USS Wyoming (BB-32)

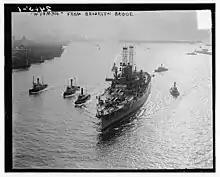
"Wyoming" steaming in the East River in 1912

"Wyoming" then took part in gunnery drills off the Virginia Capes, and on 18 April, entered drydock at the New York Navy Yard for some repairs, which lasted until 7 May. She joined the rest of the fleet for maneuvers off Block Island that lasted from 7–24 May. During the maneuvers, the ship's machinery proved troublesome, which necessitated repairs at Newport from 9–19 May. At the end of the month, she was in New York harbor, to participate in the ceremonies for the dedication of the monument to the armored cruiser , which had been destroyed in Havana harbor on 15 February 1898. On 4 June, "Wyoming" steamed to Annapolis, where she took on a crew of naval cadets from the Naval Academy for a summer midshipman cruise.